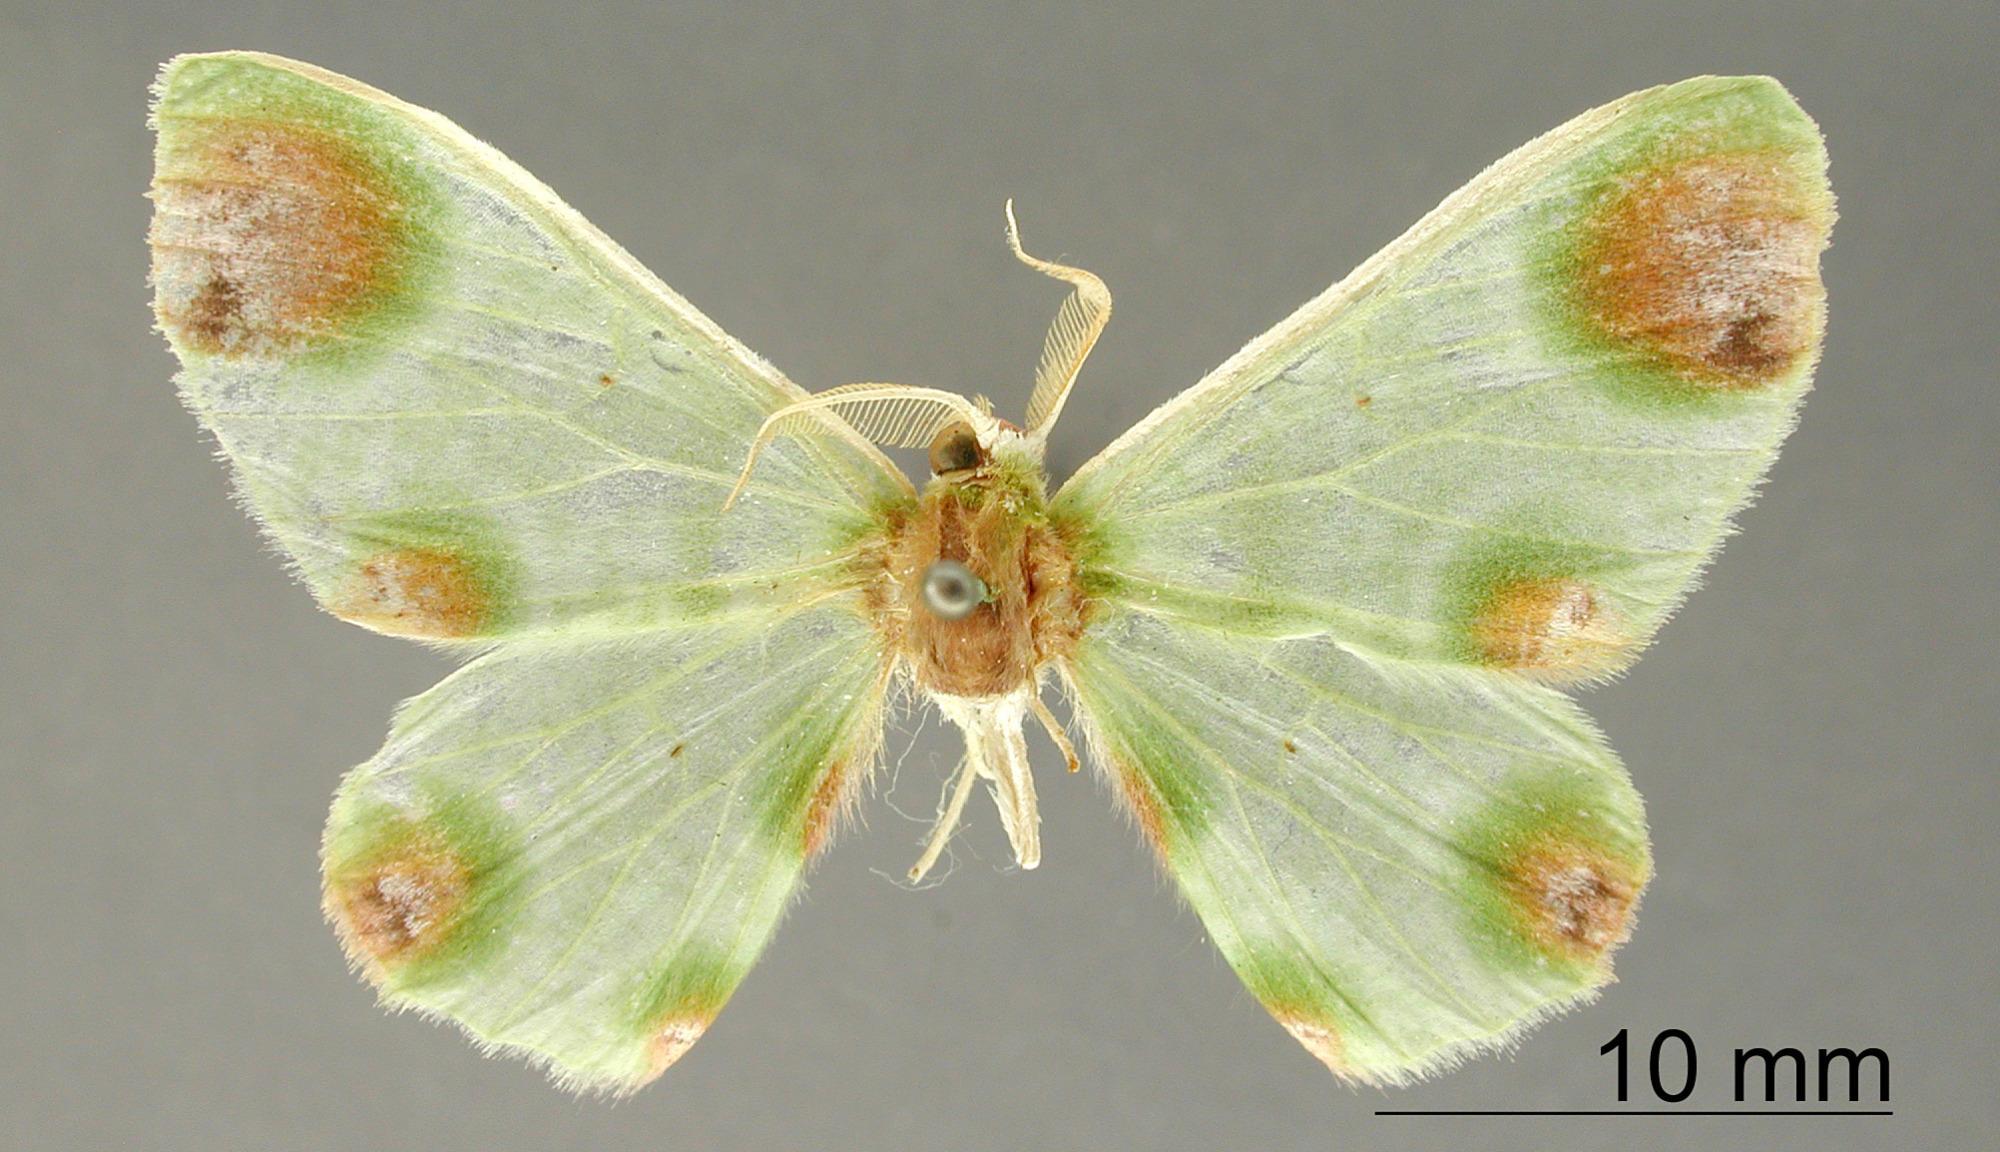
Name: Racheolopha florepicta
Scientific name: Racheolopha florepicta Warren, 1906
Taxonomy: Animalia, Arthropoda, Insecta, Lepidoptera, Geometridae, Geometrinae
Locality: St. Jean, Maroni, St. Laurant du Maroni, French Guiana
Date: Apr 1904